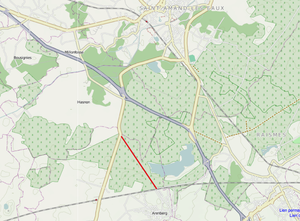
Trouée d'Arenberg, tronçon pavé de Paris-Roubaix, 5 étoiles, 2,4 km. Español: Bosque de Arenberg, tramo adoquinado de la París-Roubaix, 5 estrellas, 2,4 km.
La trouée d'Arenberg, ou tranchée de Wallers-Arenberg, de son vrai nom la drève des Boules d'Hérin, est un secteur pavé de la course cycliste Paris-Roubaix d'une longueur d'environ 2 300 m avec une difficulté actuellement classée cinq étoiles soit le niveau le plus difficile. Le secteur est composé d'une longue ligne droite à travers la forêt de Raismes-Saint-Amand-Wallers.